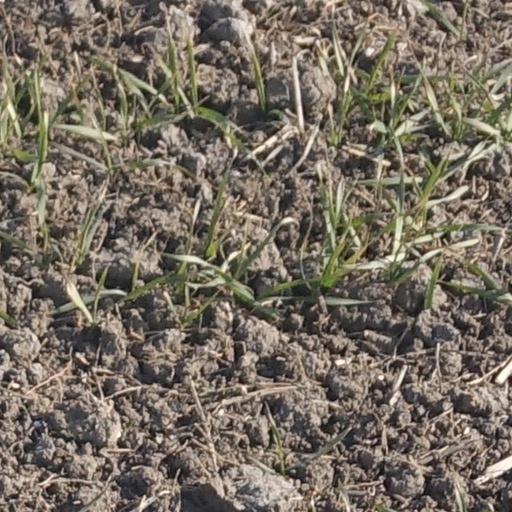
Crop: wheat